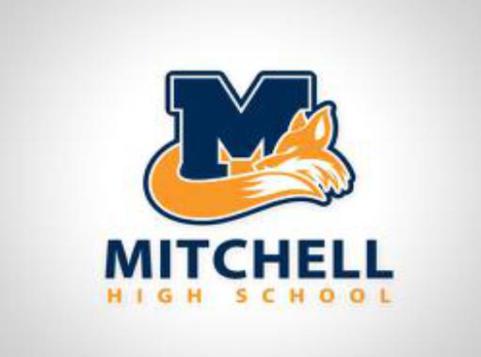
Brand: mitchell
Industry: Necessities